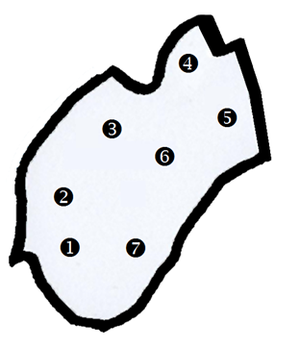
plan secteur cureghem
Le quartier de Cureghem, parfois appelé Cureghem-lez-Bruxelles est un quartier et ancien hameau de la commune d'Anderlecht.